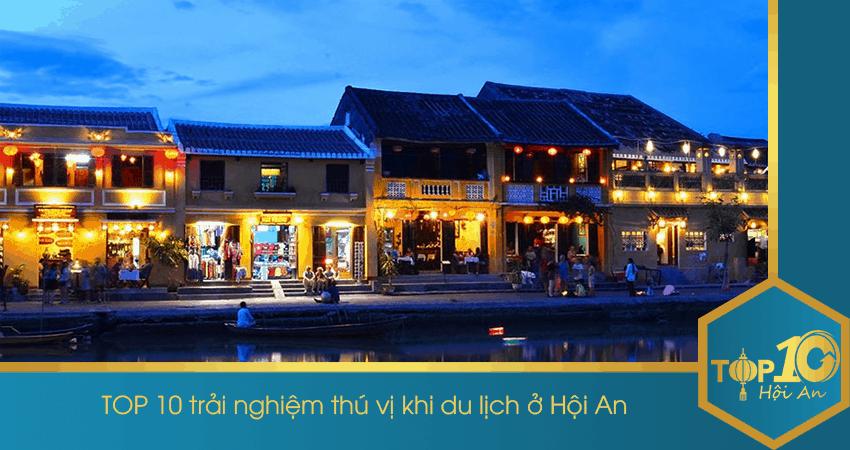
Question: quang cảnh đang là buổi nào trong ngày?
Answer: quang cảnh đang là buổi tối